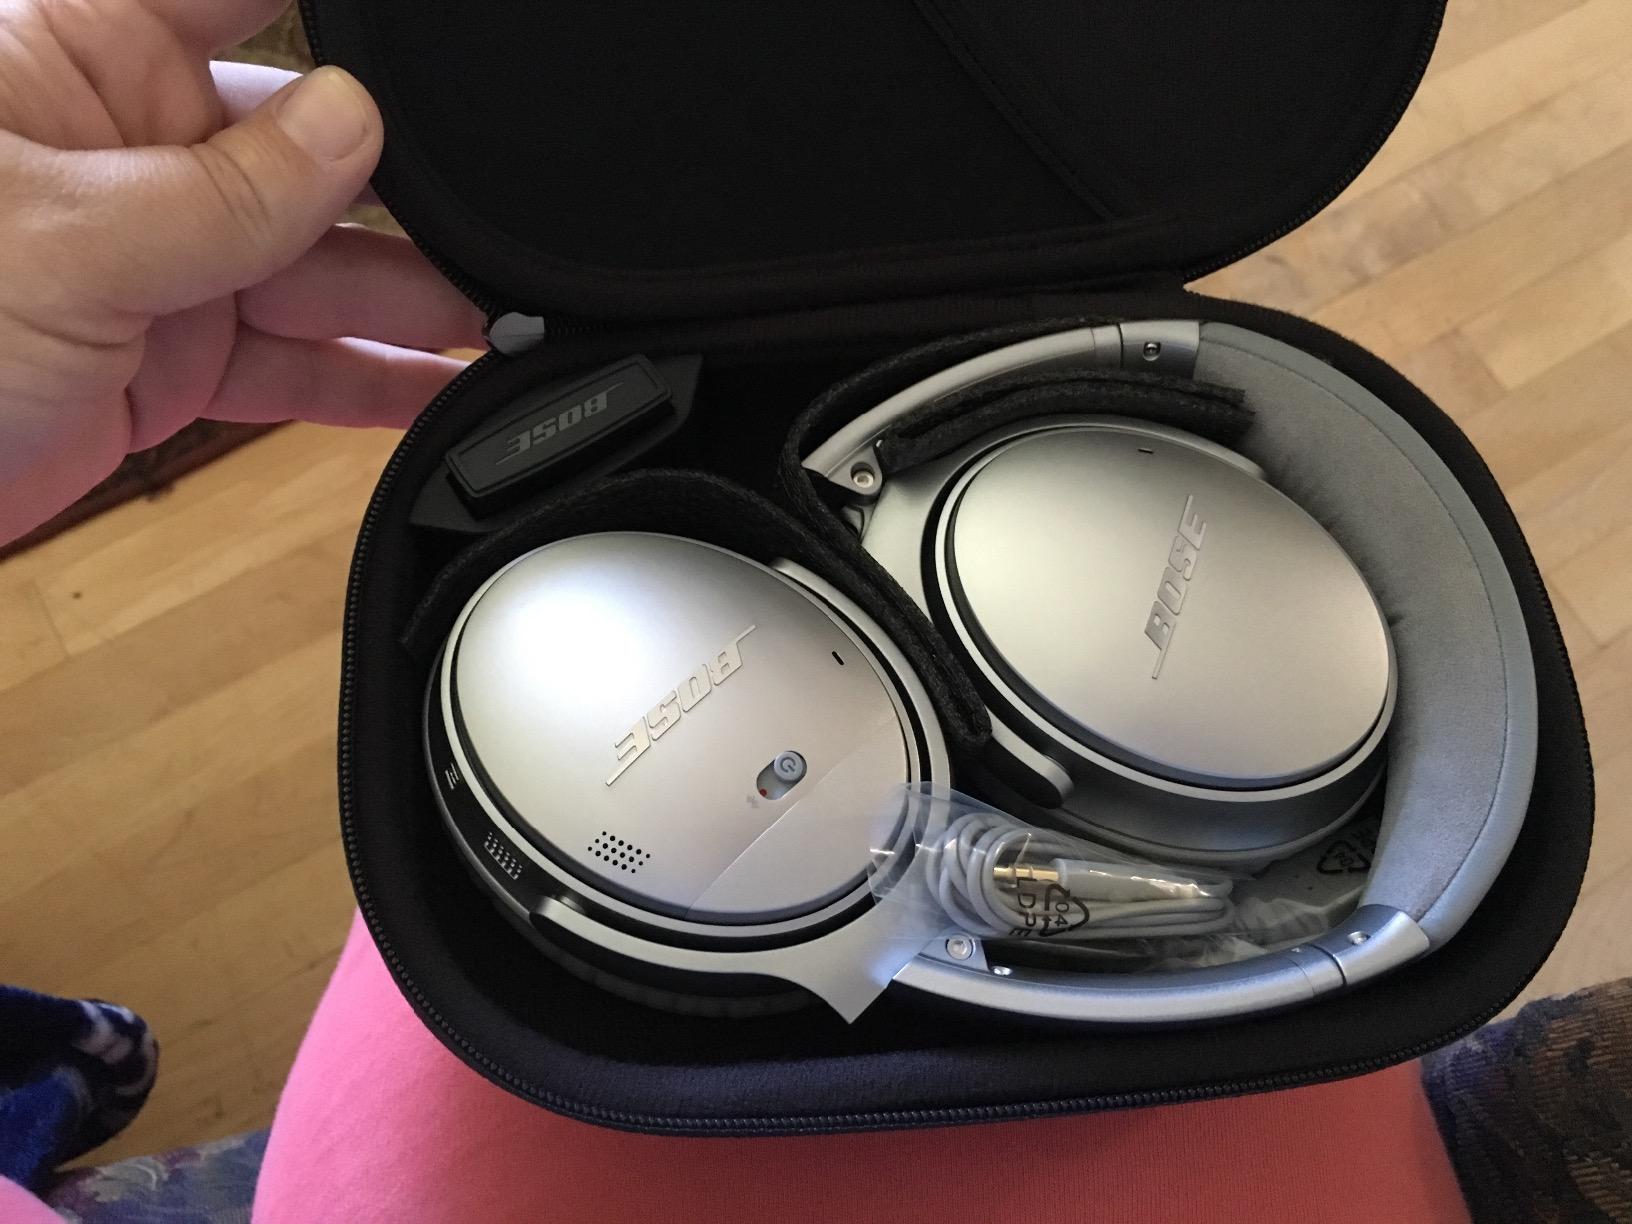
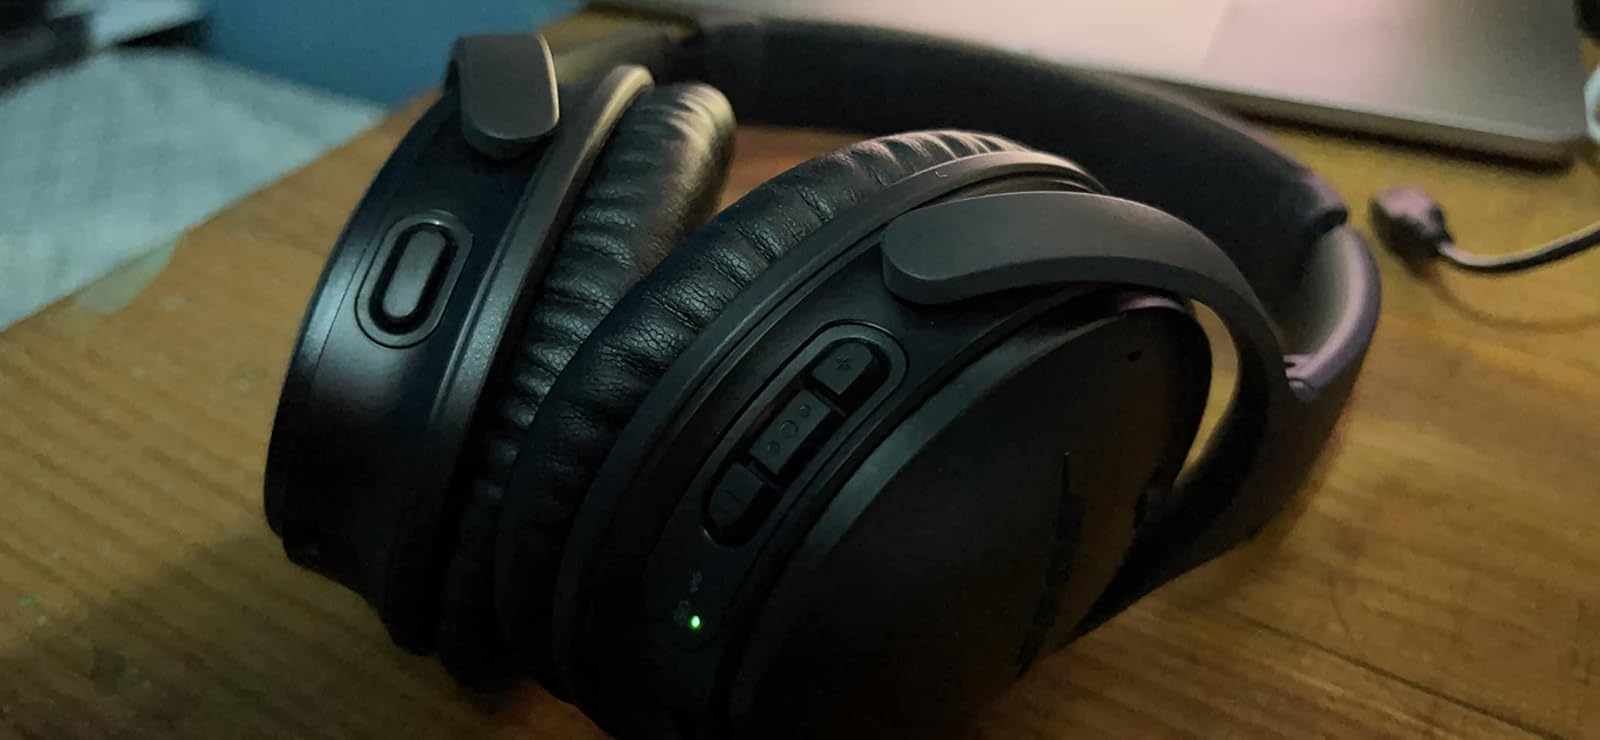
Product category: headphones
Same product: no